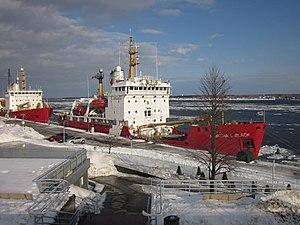
Le NGCC Martha L. Black au port de Trois-Rivières en mars 2012, le NGCC Amundsen est situé en arrière de celui-ci.
Martha Louise Black, née Munger, est une naturaliste et députée fédérale canadienne.